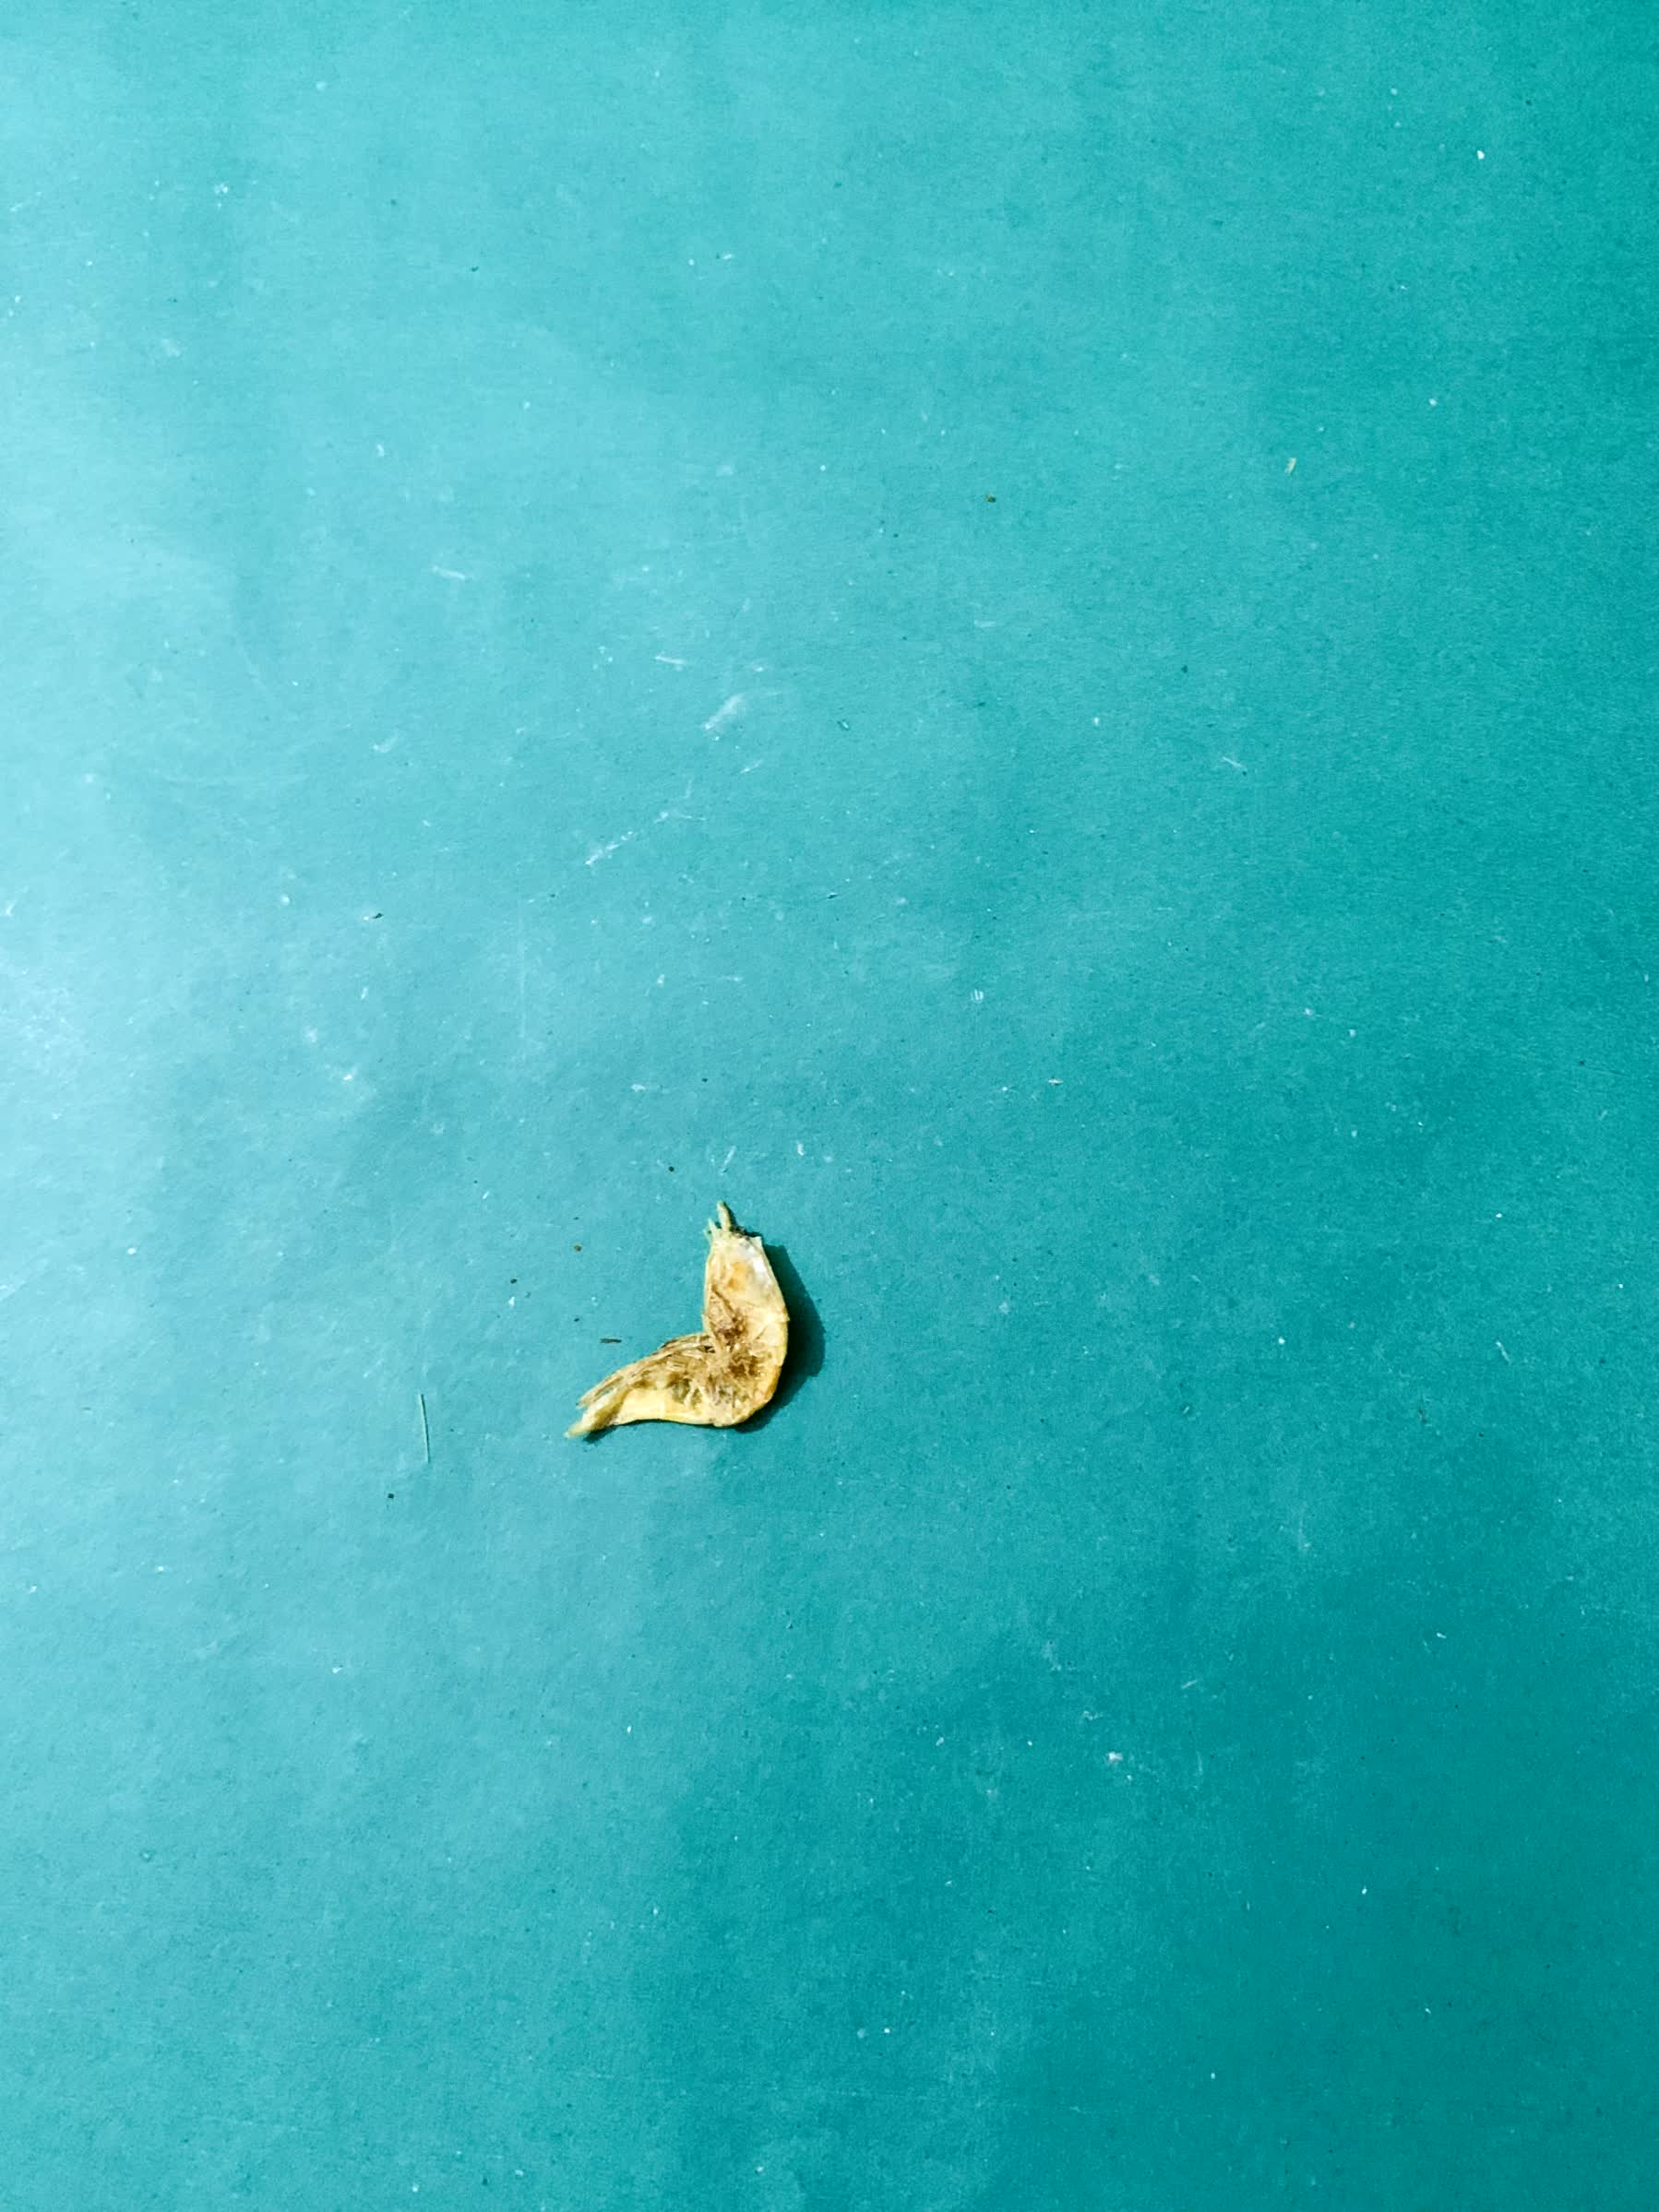
Species: chingri